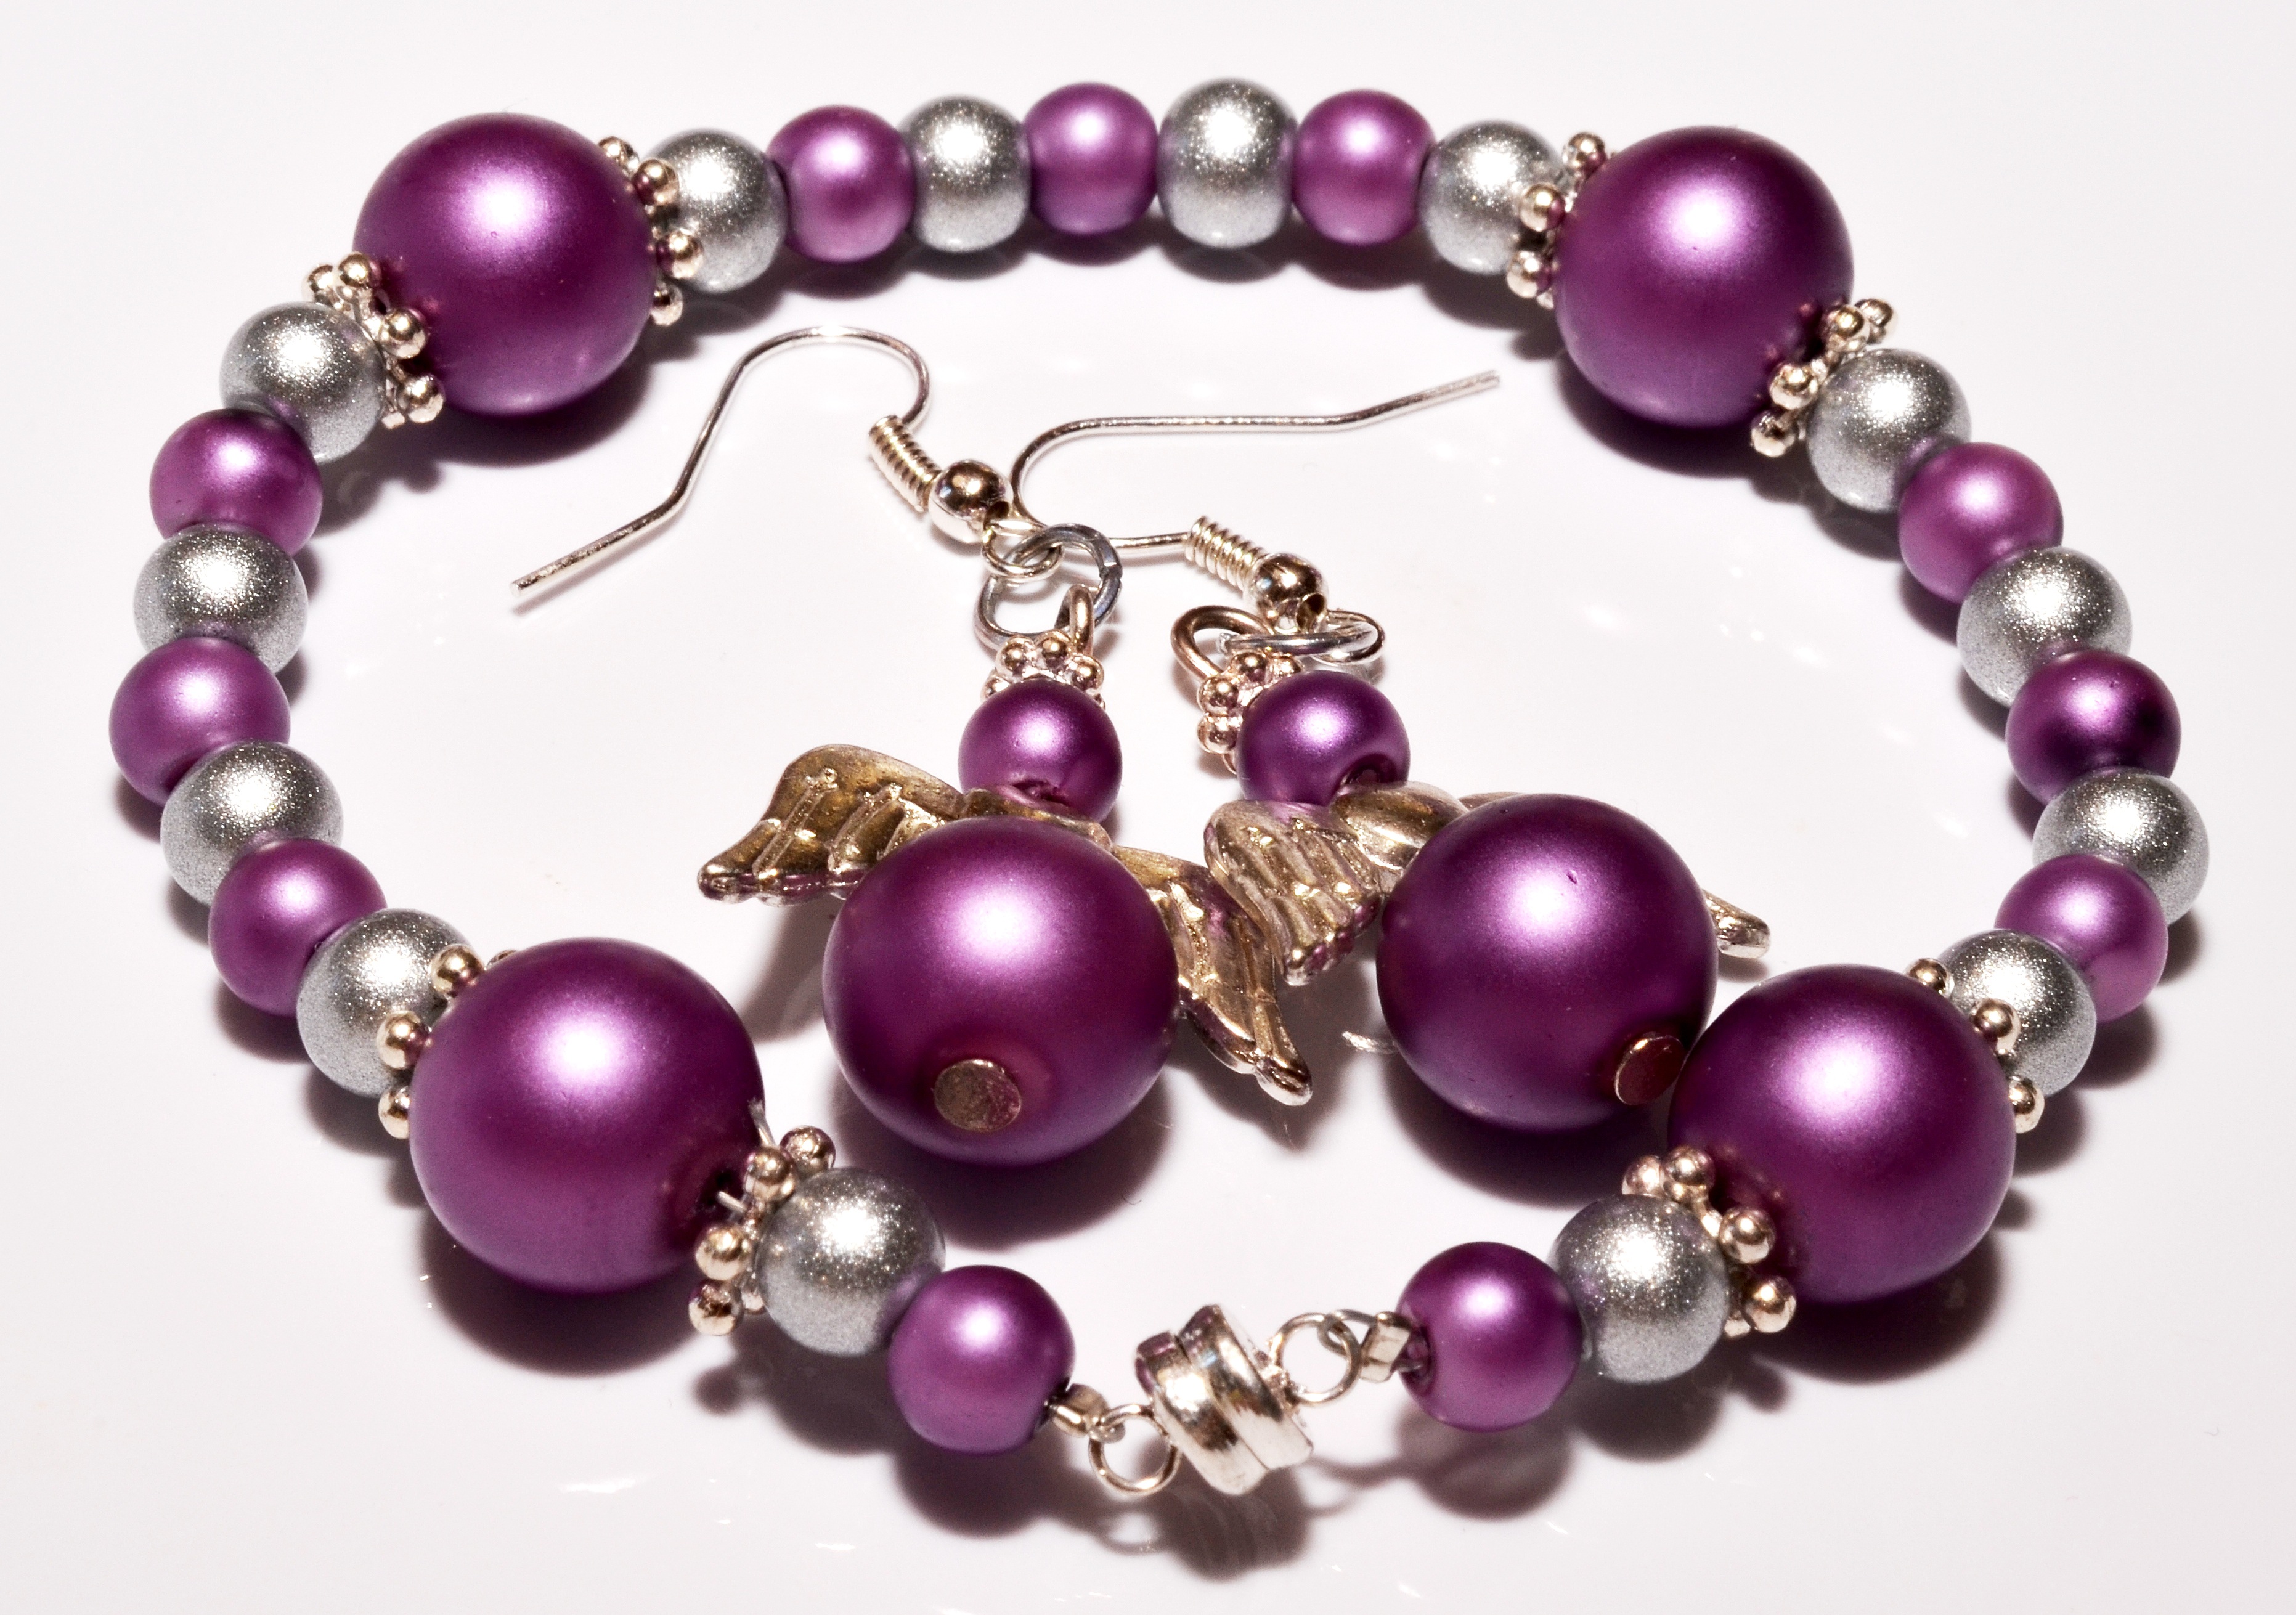
material, jewelry, bracelet, jewellery, earrings, amethyst, pearl, angels, beads, gemstone, fashion accessory, syrenf rgade